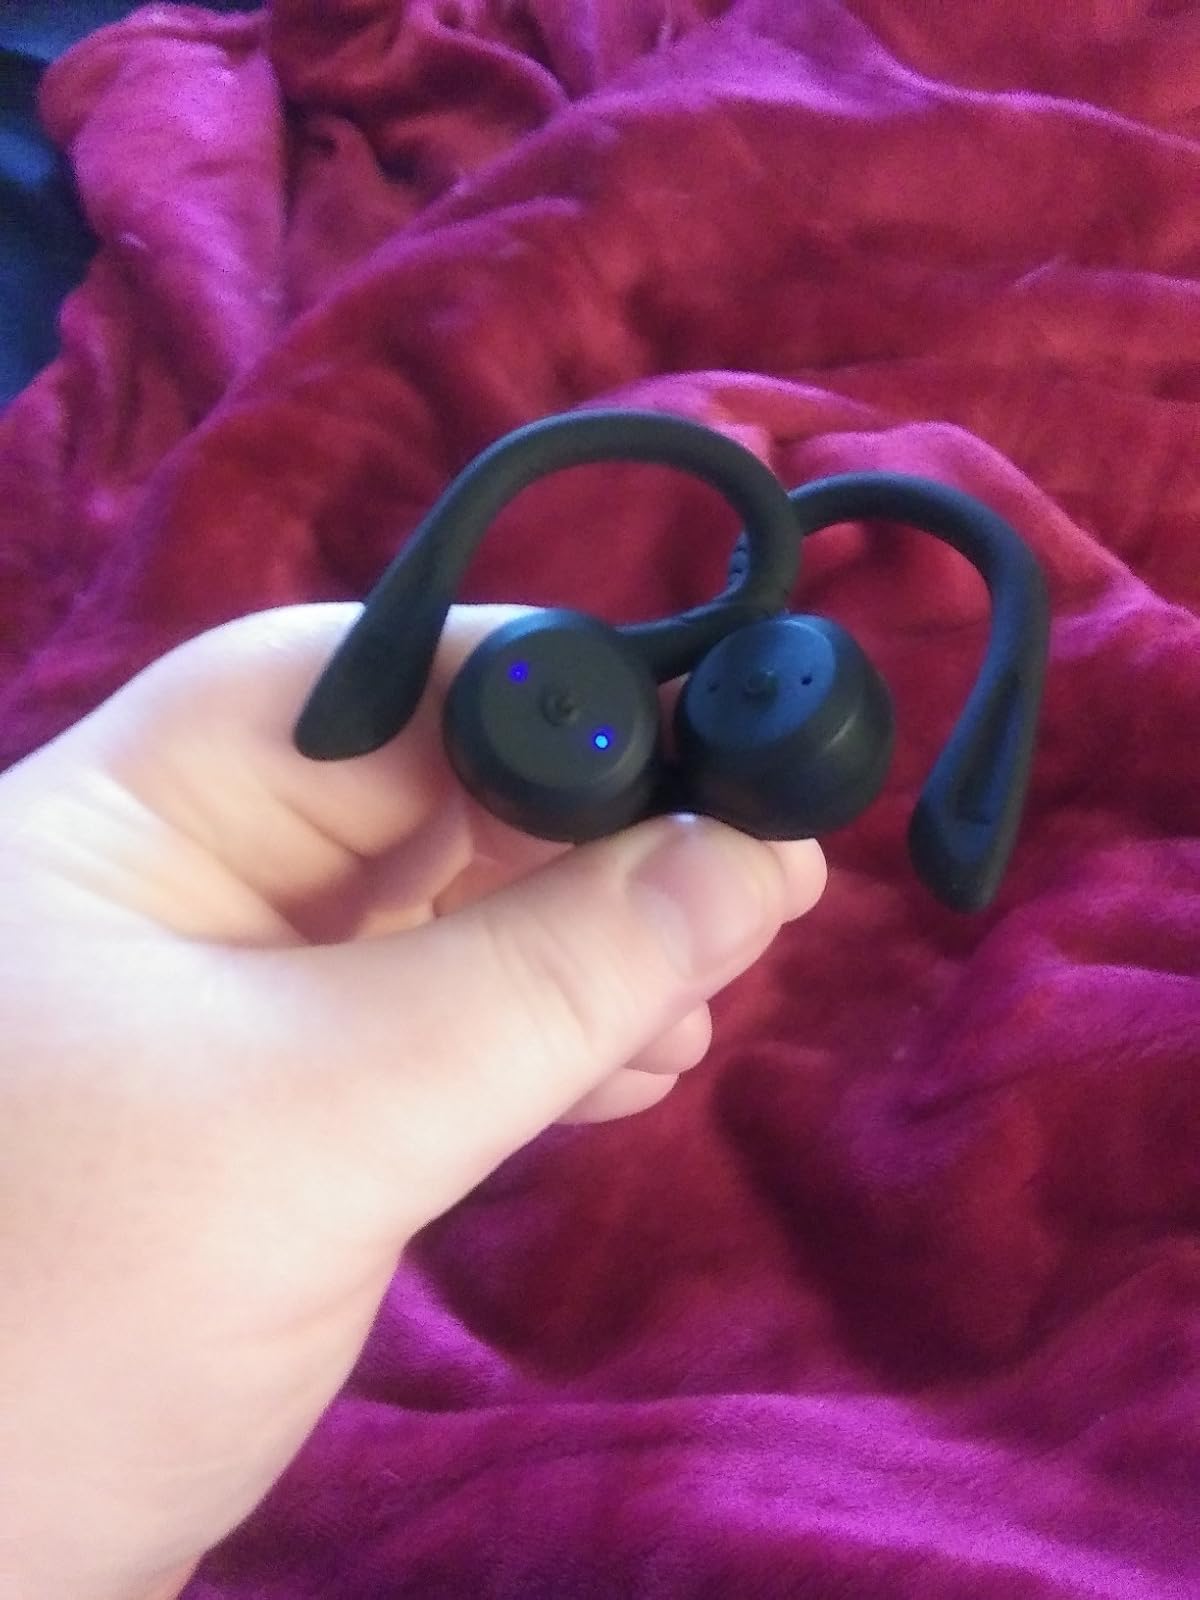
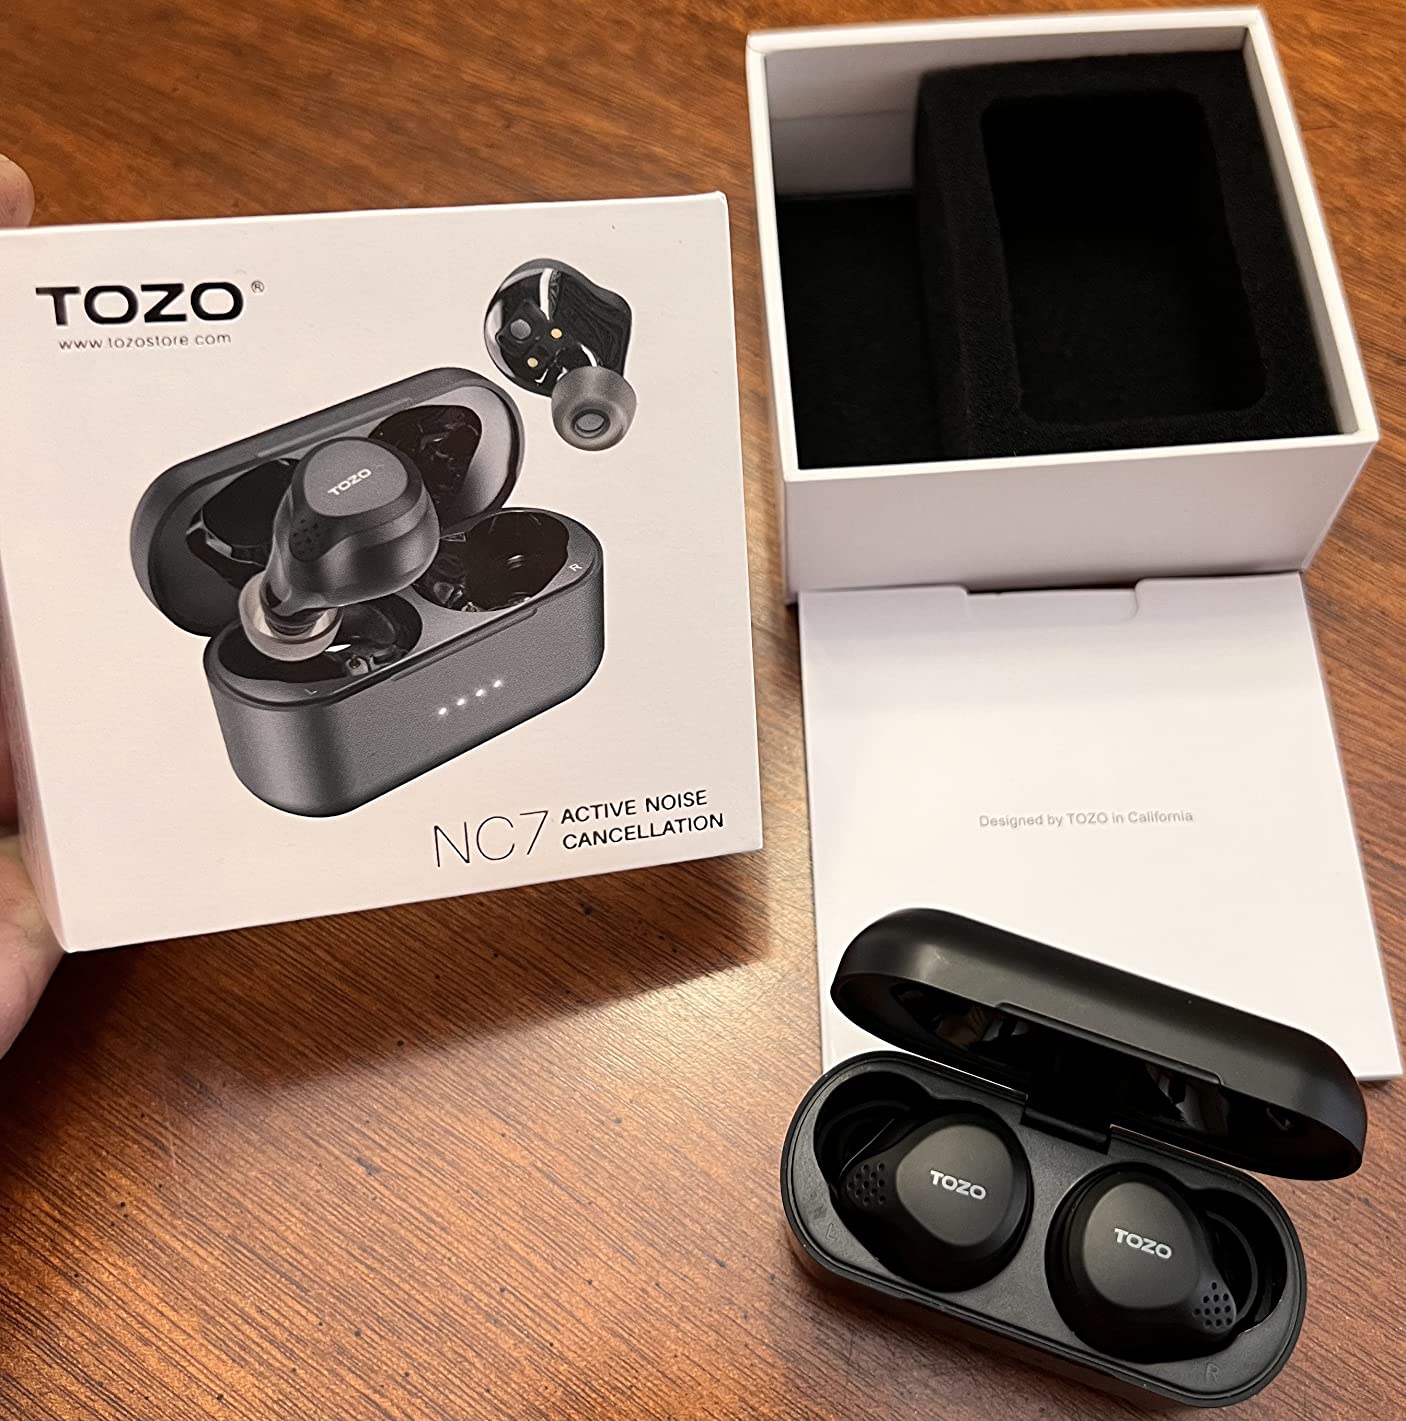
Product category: earbuds
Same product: no